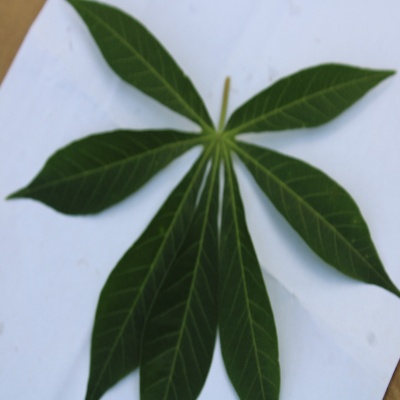
Crop: Cassava
Condition: healthy